Gilbert Sinoué

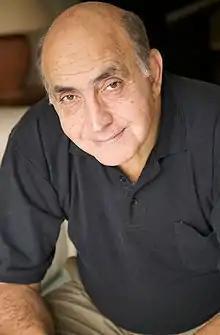
Gilbert Sinoué.

Gilbert Sinoué (born 18 February 1947 in Cairo, Egypt) is a classically trained guitarist and author who has lived in France since the age of 19. He has won major French literary awards for his books, which are written in French. Many of his historical novels have become bestsellers.